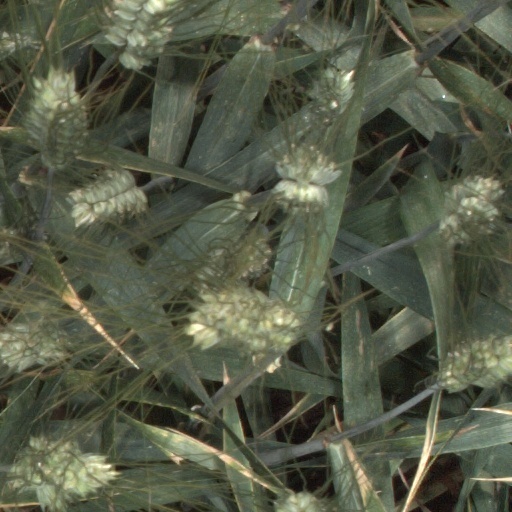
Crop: wheat